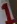
Number: 1